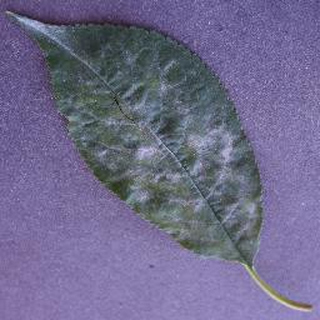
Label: cherry_powdery_mildew